History of New Orleans

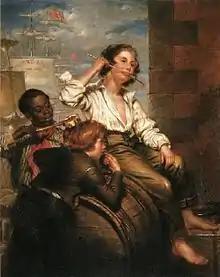
"Boys Pilfering Molasses", 1853 painting by George Henry Hall

The importance of New Orleans as a commercial center was reinforced when the United States Federal Government established a branch of the United States Mint there in 1838, along with two other Southern branch mints at Charlotte, North Carolina, and Dahlonega, Georgia. Although there was an existing coin shortage, the situation became much worse because in 1836 President Andrew Jackson had issued an executive order, called a specie circular, which demanded that all land transactions in the United States be conducted in cash, thus increasing the need for minted money. In contrast to the other two Southern branch mints, which only minted gold coins, the New Orleans Mint produced both gold and silver coinage, which perhaps marked it as the most important branch mint in the country.